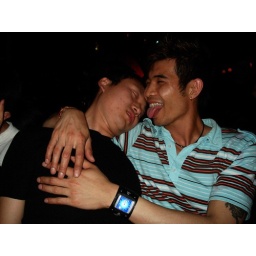
2 animals in gay bar in reykjavik iceland